No. 450 Squadron RAAF

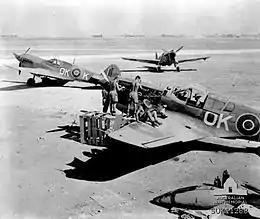
Several men in shorts working on a single-engined fighter plane; two other fighters are parked a short distance away

No. 450 Squadron took part in the major offensive against the Gothic Line in August–September 1944. Its first attack in early August was a strike on an artillery battery, during which three Kittyhawks were shot down; subsequent attacks throughout the following months were made against rolling stock, armour, and troop concentrations. From November, after it had moved to Fano on the Italian north-east coast, the squadron also began attacking German forces in Yugoslavia. Its average complement of pilots during the second half of 1944 was 25 from the RAAF, seven from the RAF and five from the South African Air Force. No. 450 Squadron commenced operations from Cervia in February 1945; that month, it lost three pilots to prematurely detonating bombs. On 21 March, it took part in Operation Bowler, a major air raid on Venice harbour. The attack resulted in the sinking of a merchant ship, a torpedo boat, and a coastal steamer, as well as the destruction of five warehouses and other harbour infrastructure.